Siege of Trebizond (1461)

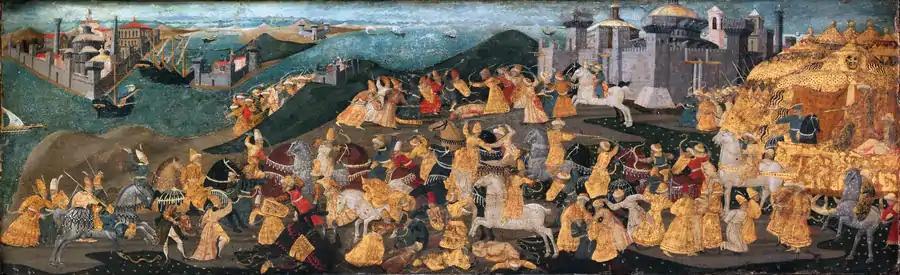
Cassone with the "Conquest of Trebizond" by Apollonio di Giovanni di Tommaso, on display at the Metropolitan Museum of Art in New York, painted just after the fall of the city

After taking possession of the city, Sultan Mehmed garrisoned his Janissaries in Trebizond's imperial castle; Kritobulos states that the garrison numbered 400. He placed Emperor David, his family and his relatives, his officials, and their families with all of their wealth on Sultan's triremes which took them to Constantinople, where David and all three of his sons would be executed less than two years later and his daughter married off to the Grand Vizier Zagan Pasha. The rest of the inhabitants of Trebizond, according to Pseudo-Chalkokondyles, were divided into three groups: one was forced to leave Trebizond and resettle in Constantinople; the next became slaves, either of the Sultan or of his dignitaries; and the last was expelled from Trebizond to live in the countryside surrounding the city. Kritobulos states that only "some of the most influential men of the city" were forced to resettle in Constantinople while stating nothing about the rest of the inhabitants. The Sultan also took hundreds of children to become his personal slaves: while Kritobulos states that Mehmed took 1500 children of both sexes to be his slaves, Pseudo-Chalkokondyles writes that he only took 800 male children to become recruits for his Janissaries, the elite Ottoman military unit, which required them to convert to Islam.